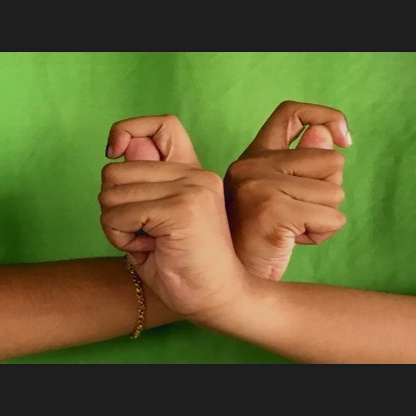
Mudra: Berunda